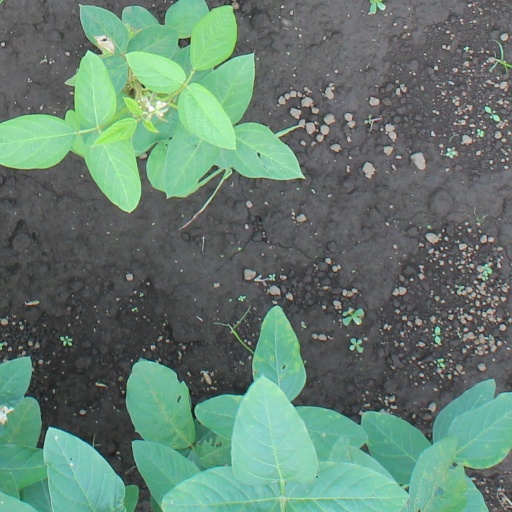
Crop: soybean